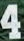
Number: 4